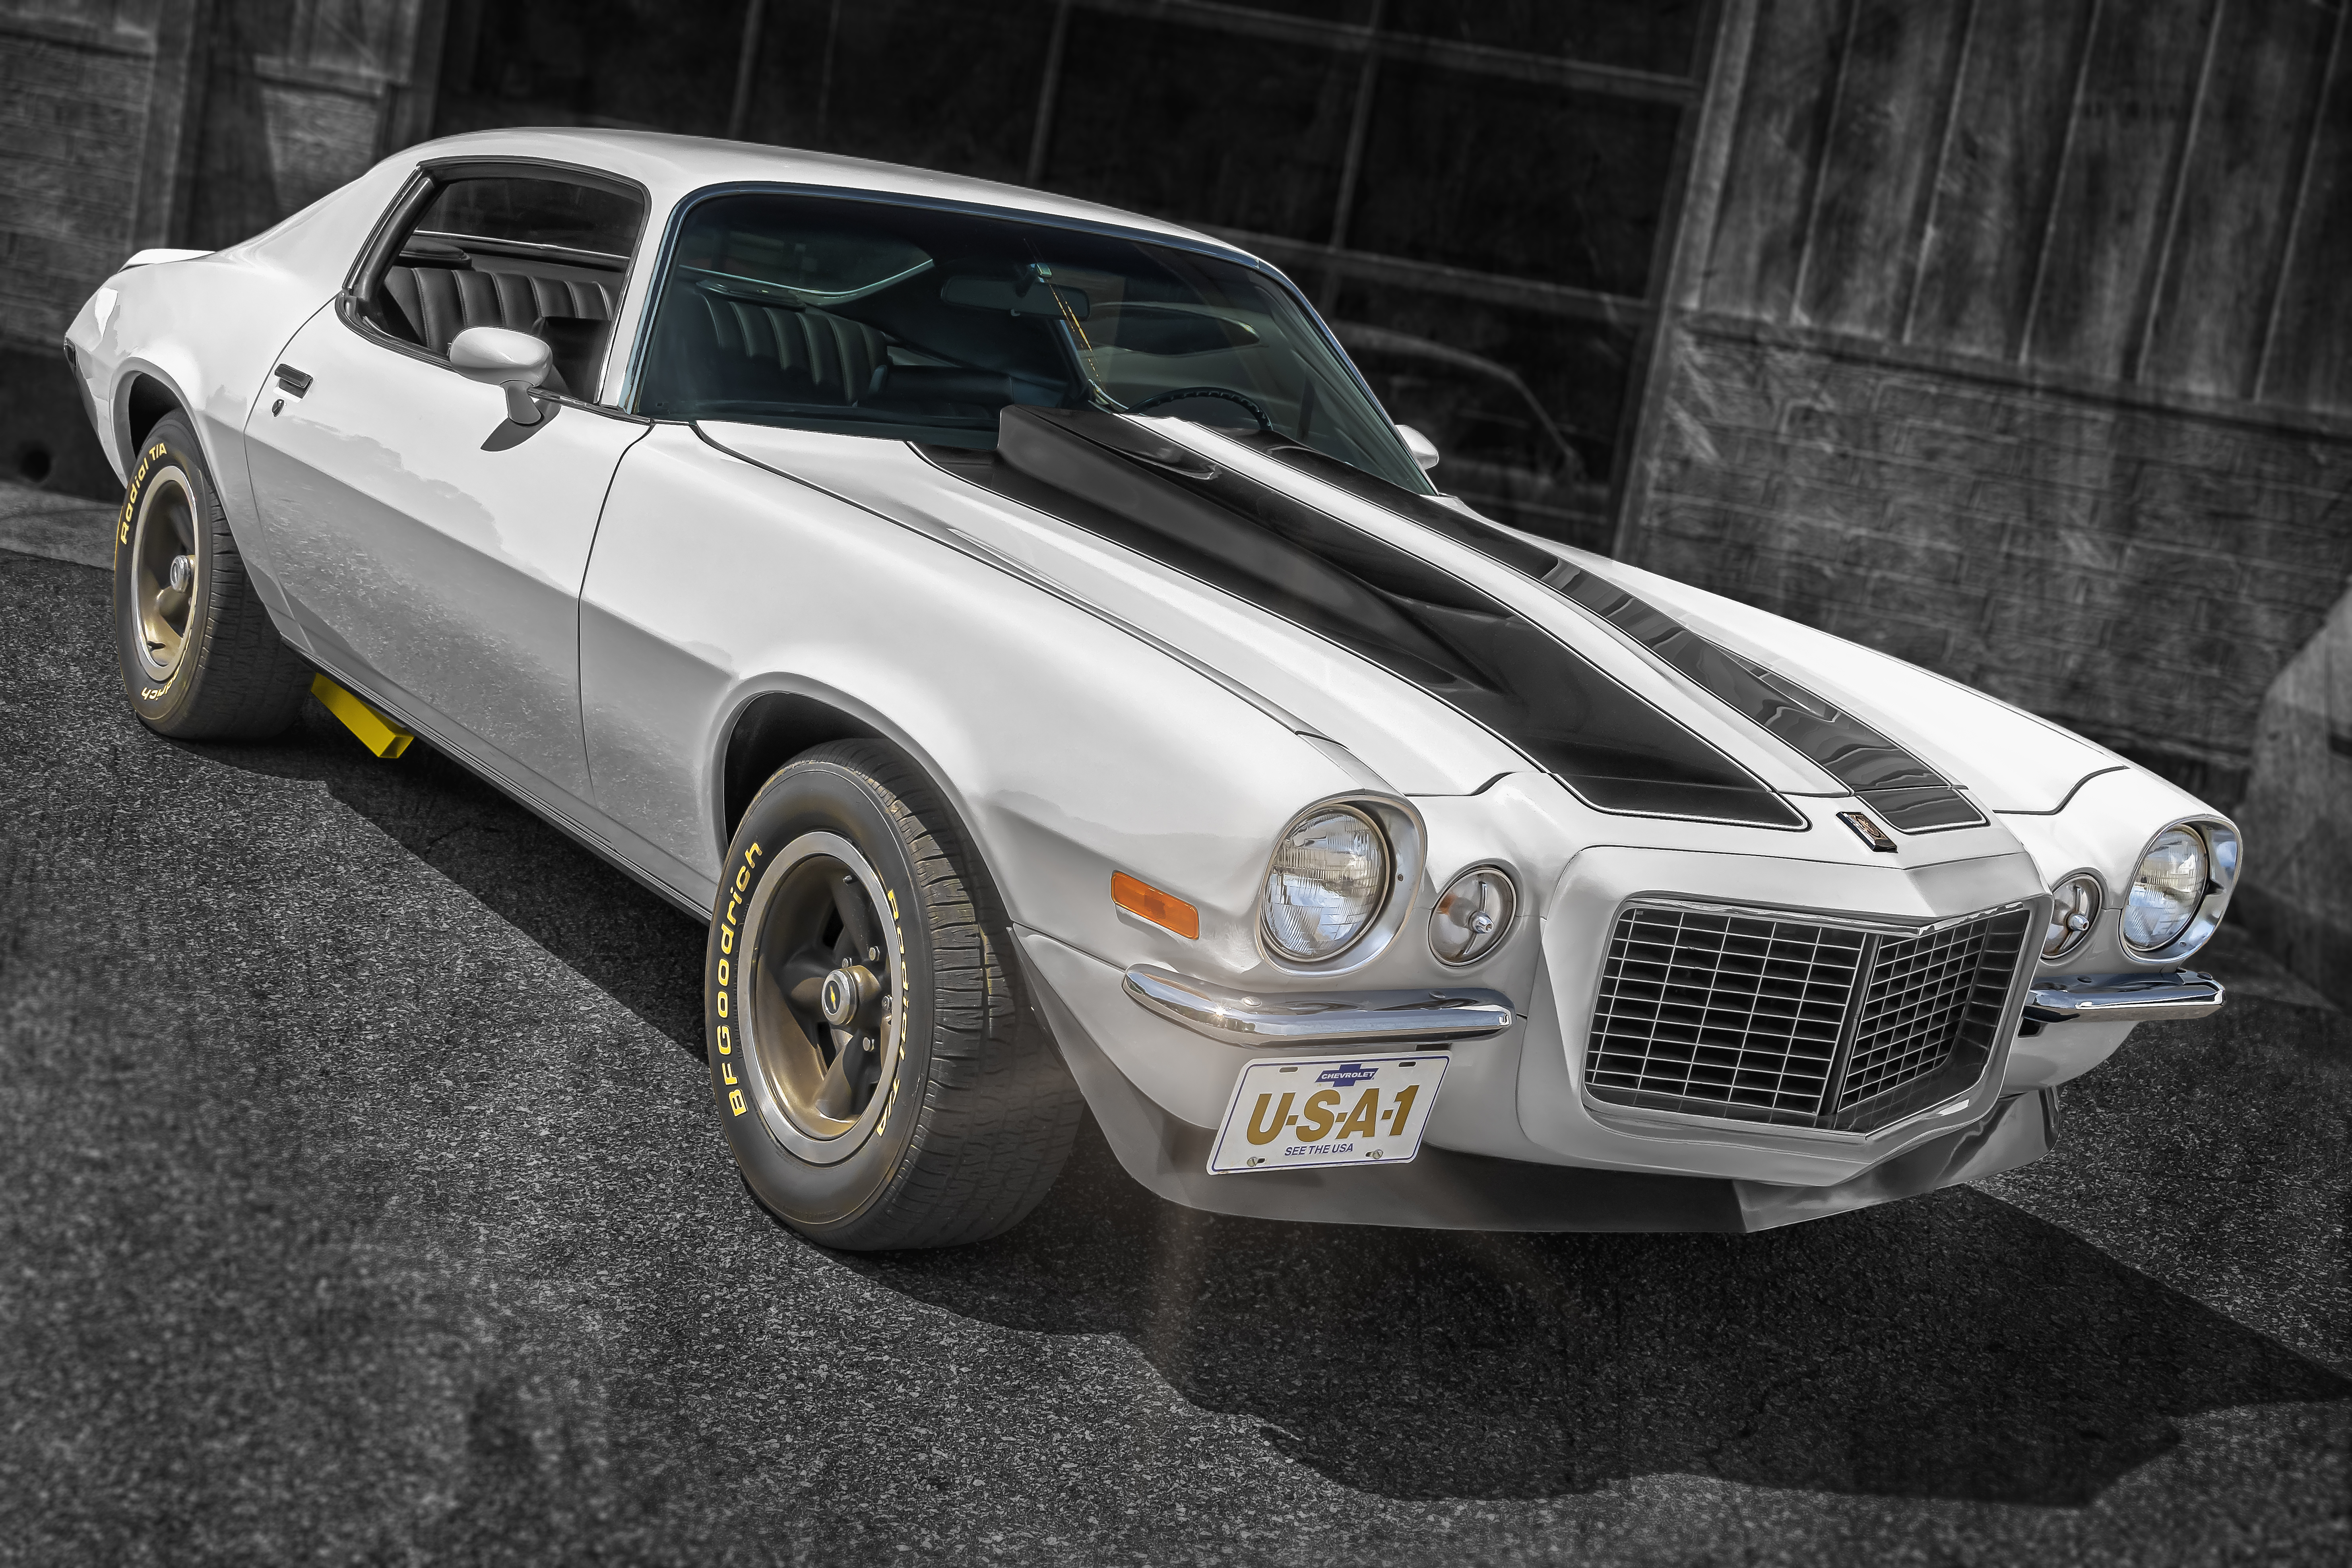
geotagged, newton, north carolina, united states, usa, 2019 Dale Earnhardt Chevrolet Auto Show, 2019 Dale Earnhardt Chevrolet Car Show, 2019 The Dale Earnhardt Chevrolet Car Show Newton North Carolina, america, American Car Show, American Classic Car, auto, automobile, automotive photography, Automotive Portrait, Bad Ass Car, camaro, Camaro Z28, car, car photo, car photography, Car Photos, Car Portrait, Car Portraiture, car show, Car Show Photography, Carolina Car Show, Catawba County, Catawba County NC, Catawba County North Carolina, chevrolet, Chevrolet Camaro Second Generation, Chevrolet Dealership, Chevy Camaro, Chevy Camaro Z28, classic, classic auto, classic automobile, classic car, classic chevrolet, Classic Vehicle, coche, Creative Car Photography, Dale Earnhardt Car Show, Dale Earnhardt Chevrolet, Dale Earnhardt Chevrolet Car Show 2019, Heartbeat Of America, Highway 16 North Carolina, muscle car, NC Car Show, Newton NC, North Carolina Car Show, old car, performance car, Photoshop Lens Blur, Photoshopped Car, land vehicle, motor vehicle, vehicle, coupe, hood, bumper, automotive design, sedan, automotive exterior, hardtop, chevrolet camaro, personal luxury car, luxury vehicle, automotive wheel system, rim, grille, wheel